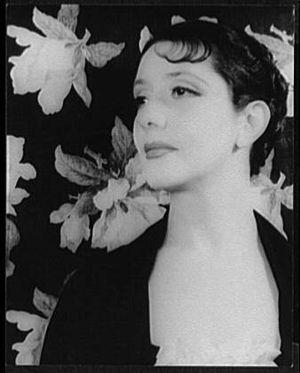
Lynn Fontanne était une actrice anglaise de théâtre et de cinéma. Elle a été nominée à l’Oscar de la meilleure actrice en 1932 pour The Guardsman.